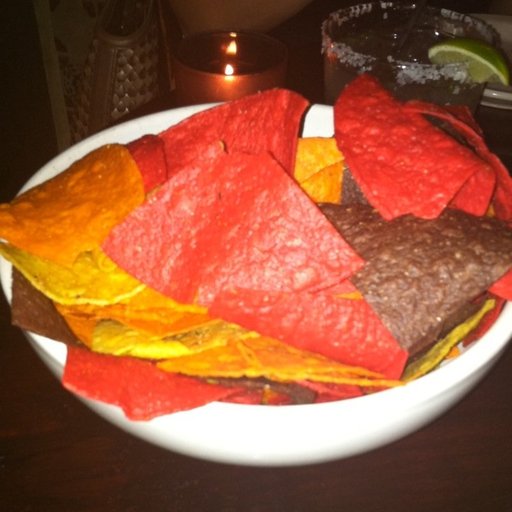
Label: guacamole